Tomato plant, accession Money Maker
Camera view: bottom (45 deg); turntable rotation: 60 degrees
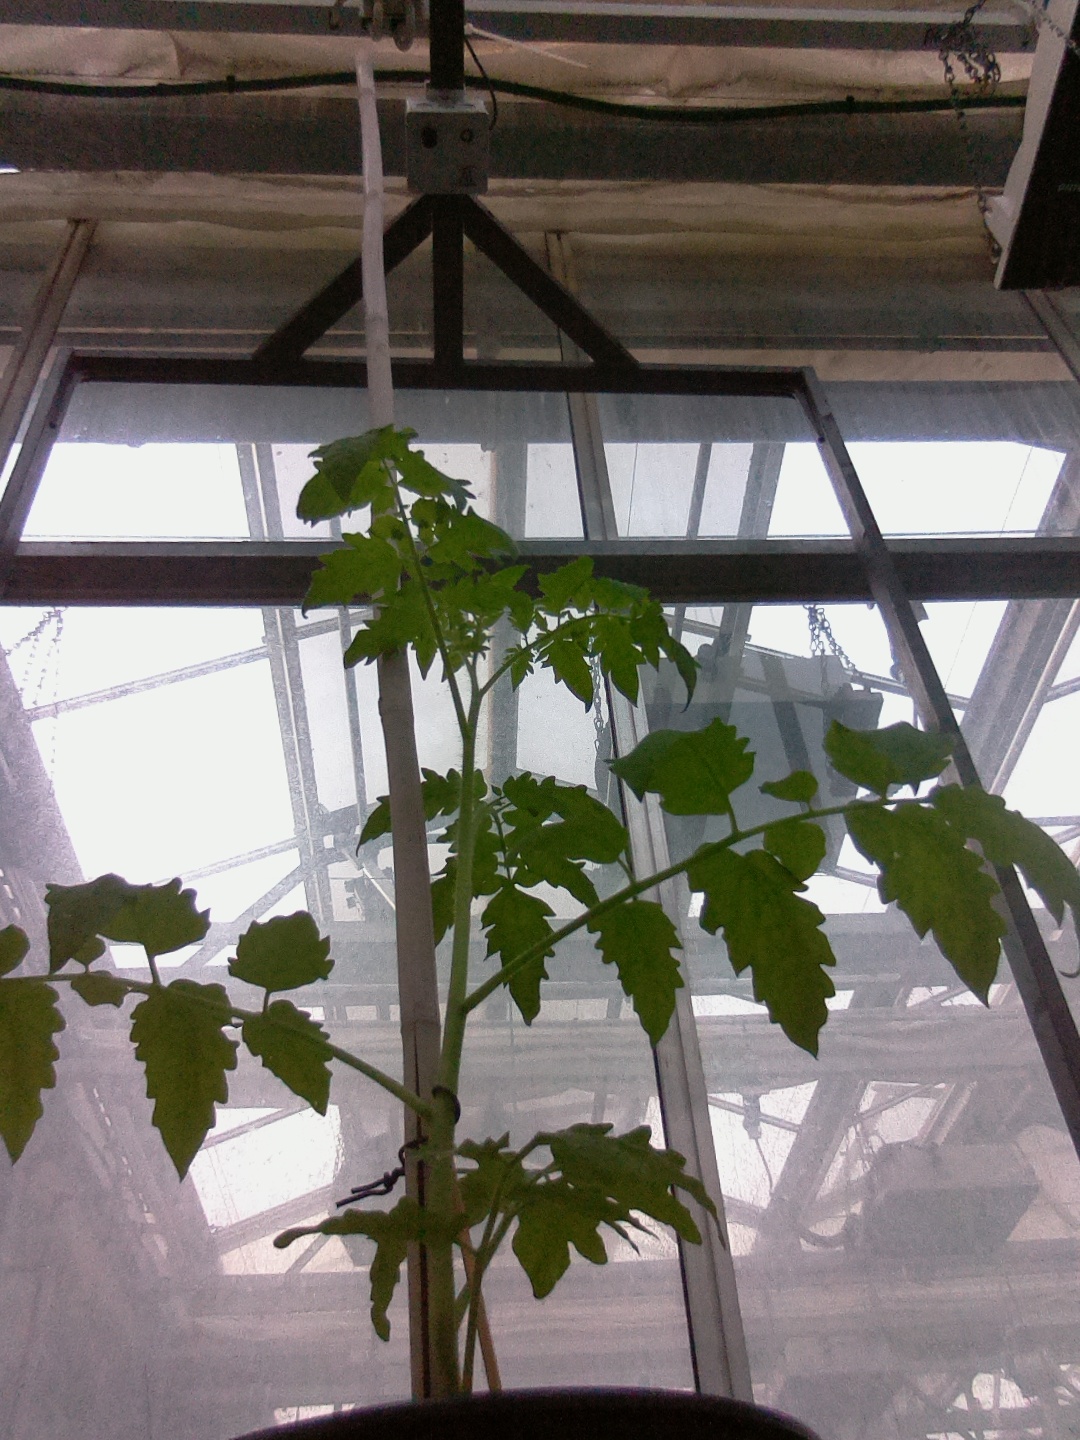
BBCH growth stage 13: 6 of true leaves visible